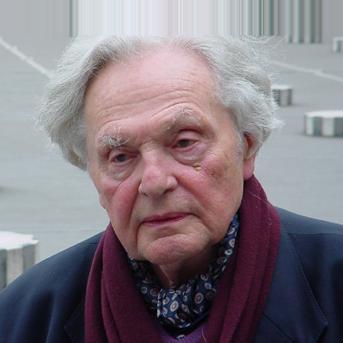
Age: 87